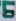
Number: 5